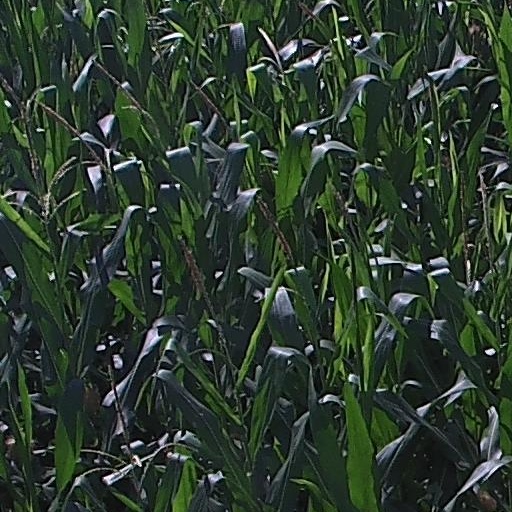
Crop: maize; corn